Llangadwaladr

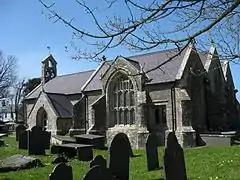
St Cadwaladr's church, Llangadwaladr, Anglesey

Llangadwaladr is a small village in south-west Anglesey, Wales, located around 2 miles east of Aberffraw and 3 miles south of Gwalchmai. It is part of the community of Bodorgan.